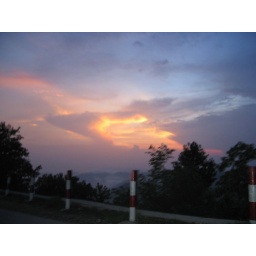
the sky by the road